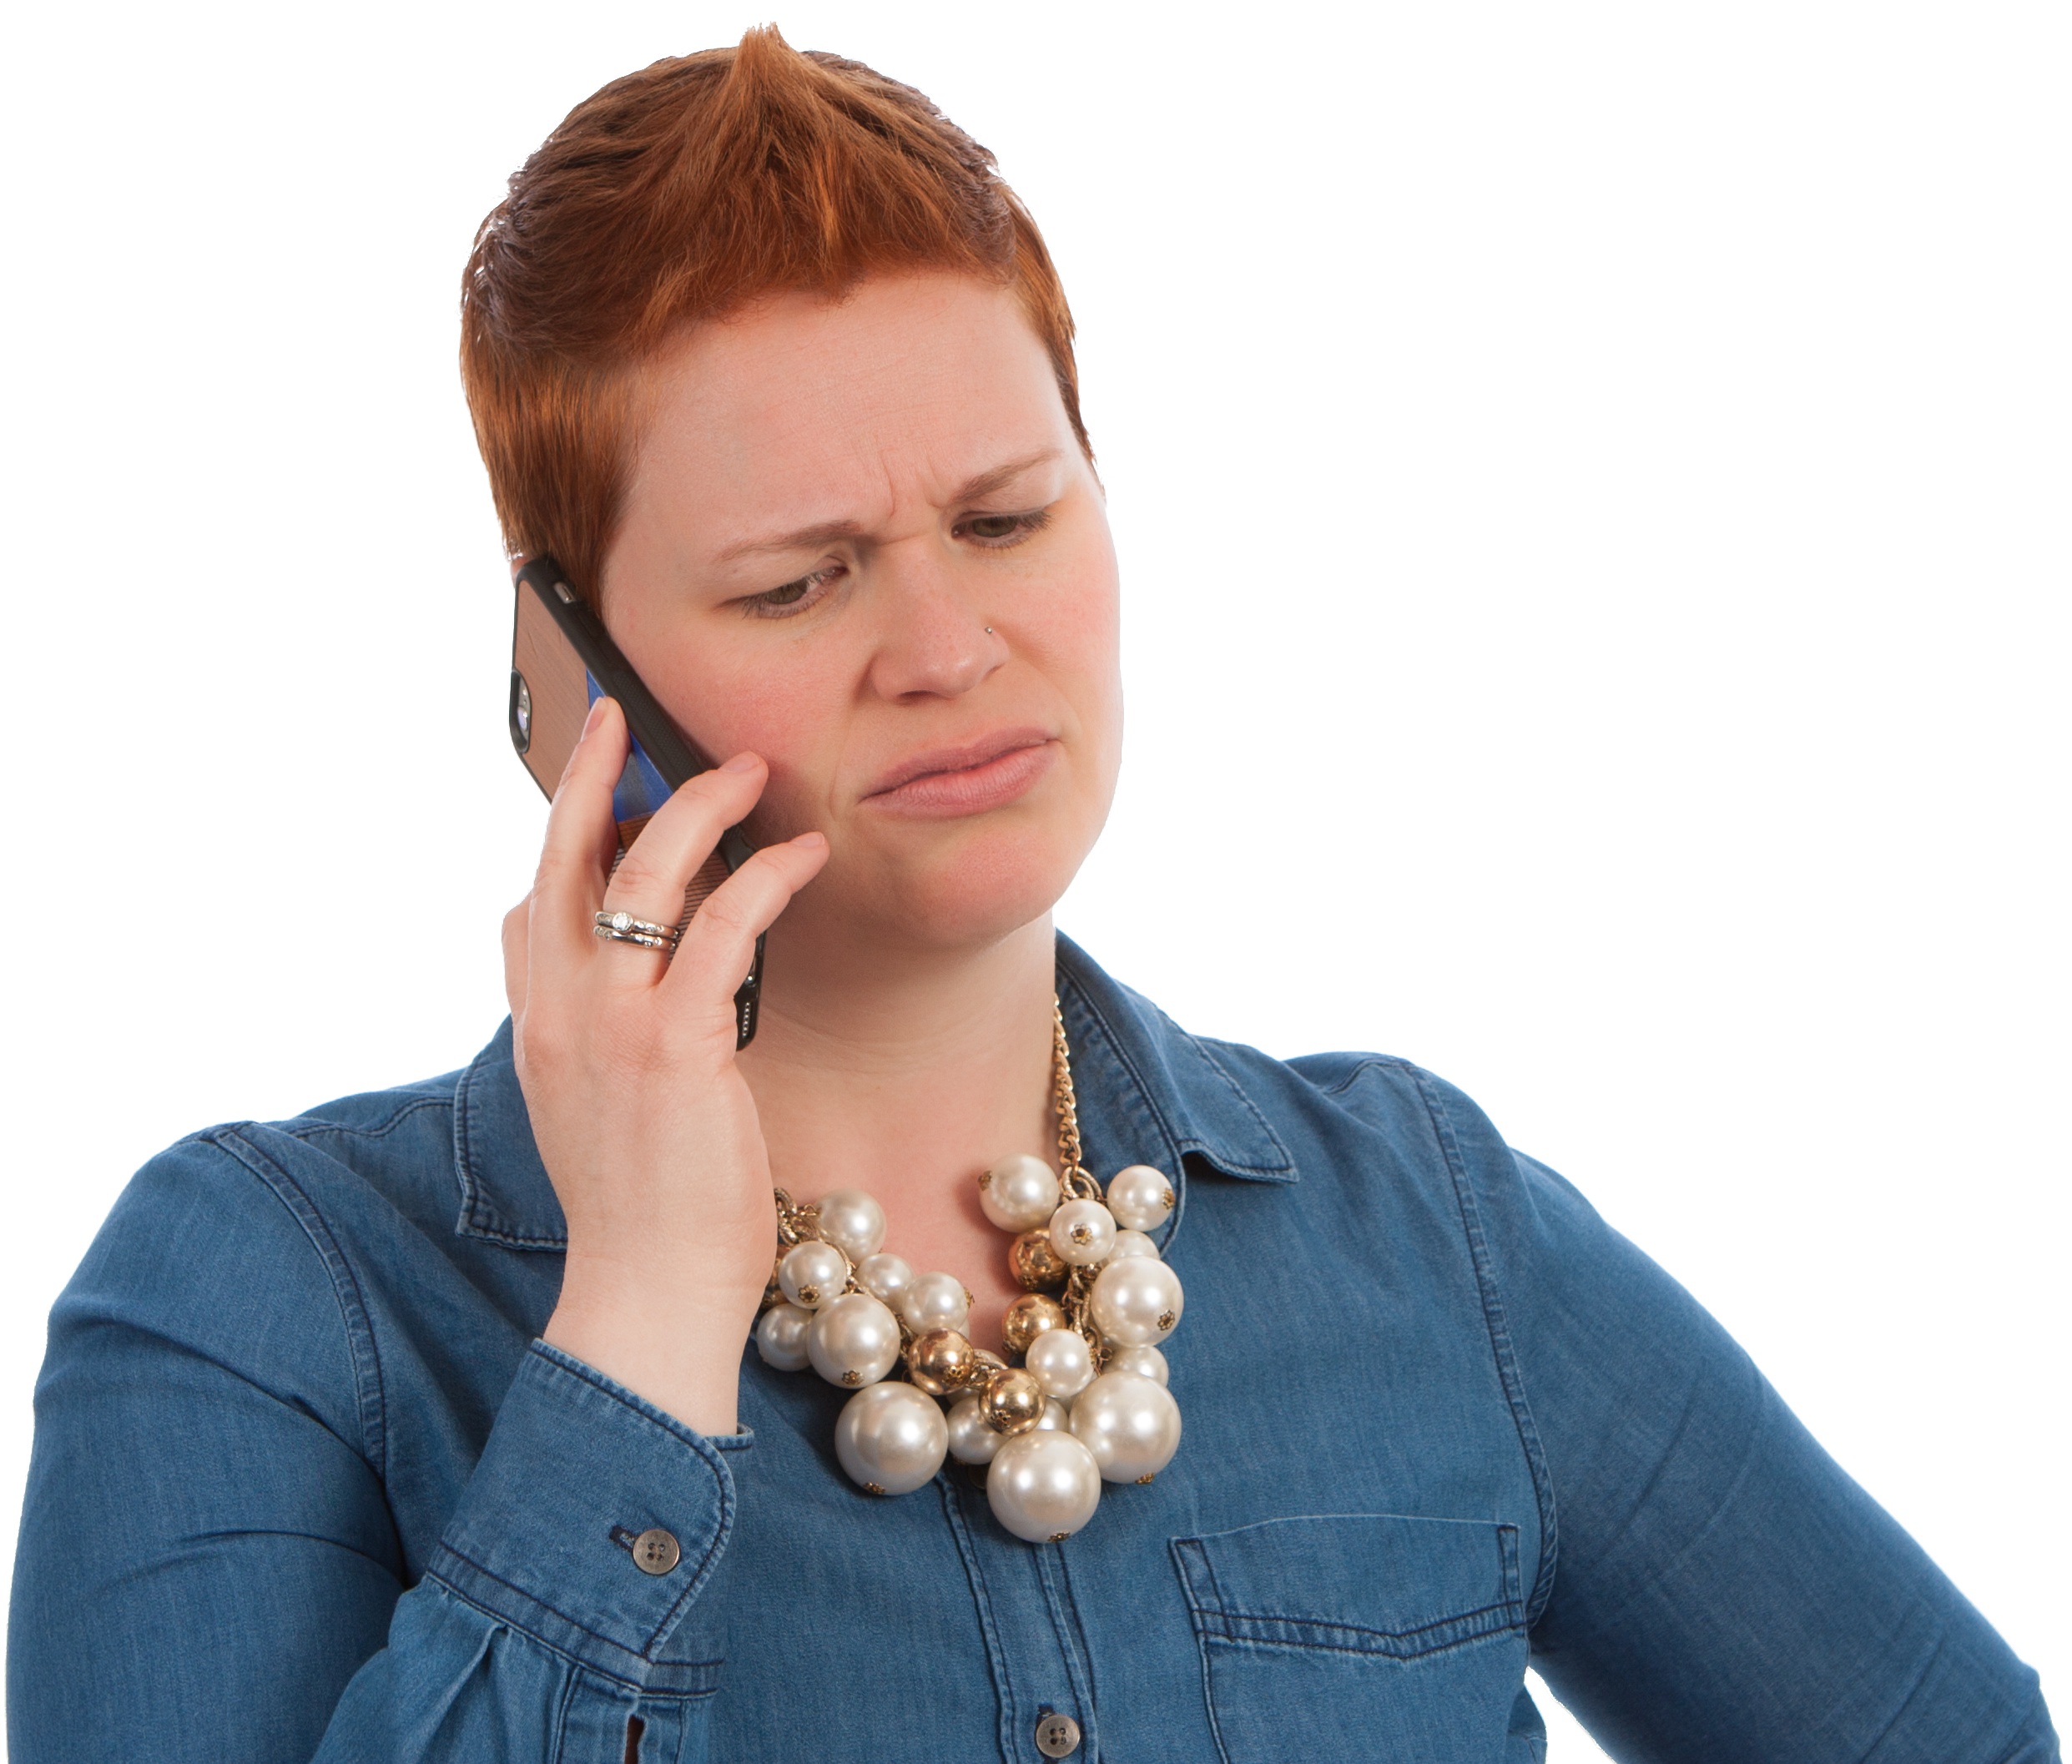
hand, person, people, girl, woman, female, finger, ear, hairstyle, caucasian, posing, nose, talking, poses, sense, on phone, e learning, fashion accessory